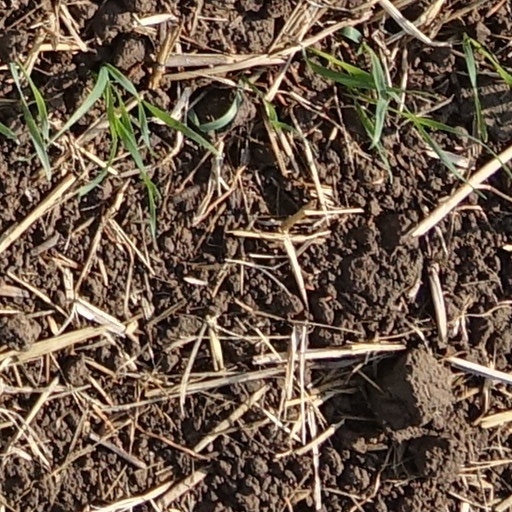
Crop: wheat